Museum of Ouadane

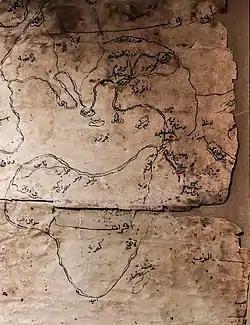
Ancient Arabic World map

The Museum of Ouadane is a local museum in Ouadane, Mauritania. It is located in the old town of the World Heritage Site of Ouadane in a building called "Maison des Armes".